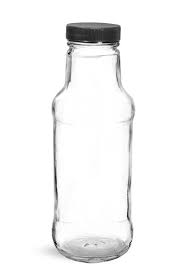
Waste category: glass